Black Ice (2022 film)

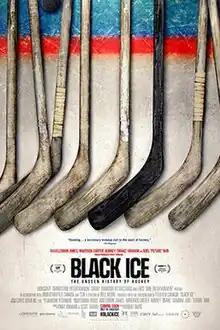
Film poster

Black Ice is a 2022 Canadian documentary film, directed by Hubert Davis and produced by Vinay Virmani. Based in part on Darril Fosty and George Fosty's 2004 non-fiction book "Black Ice: The Lost History of the Colored Hockey League of the Maritimes, 1895-1925", the film presents a history of the Coloured Hockey League of the Maritimes of the early 20th century, and the lingering history of anti-black racism in the sport of ice hockey.